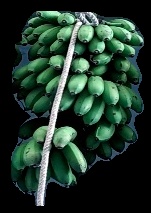
Variety: rasbale
Grade: grade2